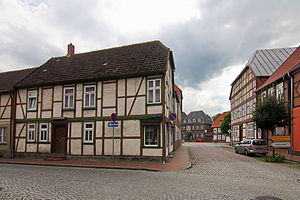
Dömitz / Galleri
"Dömitz er en by og kommune i det nordøstlige Tyskland med cirka 3.000 indbyggere, beliggende ved Elben i den sydvestlige del af Landkreis Ludwigslust-Parchim. Landkreis Ludwigslust-Parchim ligger i delstaten Mecklenburg-Vorpommern. Dömitz er en del af Metropolregion Hamburg og samtidig delstatens sydligste kommune. Den ligger i UNESCO- naturparken ""Flusslandschaft Elbe-Mecklenburg-Vorpommern"", i nærheden af Niedersachsen og Brandenburg. Dömitz er endepunktet for Müritz-Elde-Wasserstraße, som forbinder Elben med den øverste del af floden Havel.